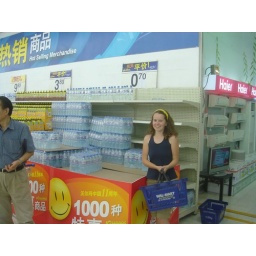
they were selling bottles of water by the case for $0.70 a bottle which translated into $0.10 CDN a bottle